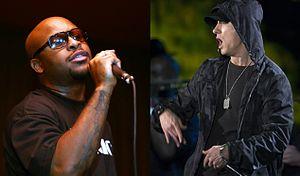
Bad Meets Evil est un groupe de hip-hop américain, originaire de Détroit, dans le Michigan. Formé en 1997, il se compose des rappeurs Royce da 5'9" et Eminem.